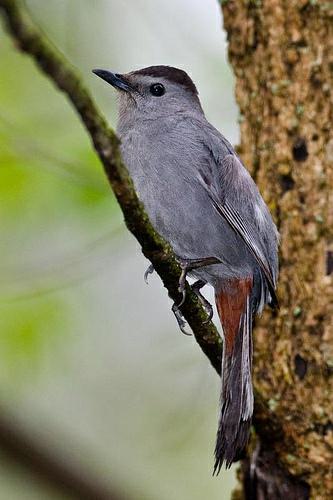
A photo of a gray catbird